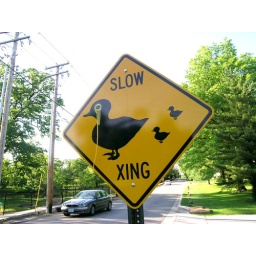
Very strange duck crossing sign photographed May 18, 2007 across from Ursuline Academy on Sappington in Kirkwood, MO.